Sydney Olympic Park ferry wharf

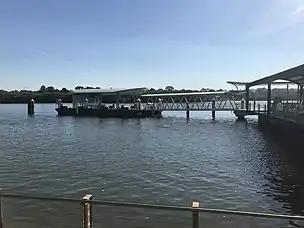
Sydney Olympic Park Wharf NSW Australia May 2020

Transit Systems operates one bus route via Sydney Olympic Park wharf, under contract to Transport for NSW: